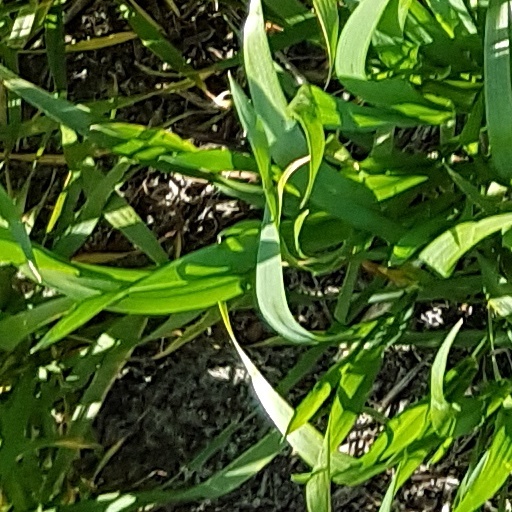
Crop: wheat